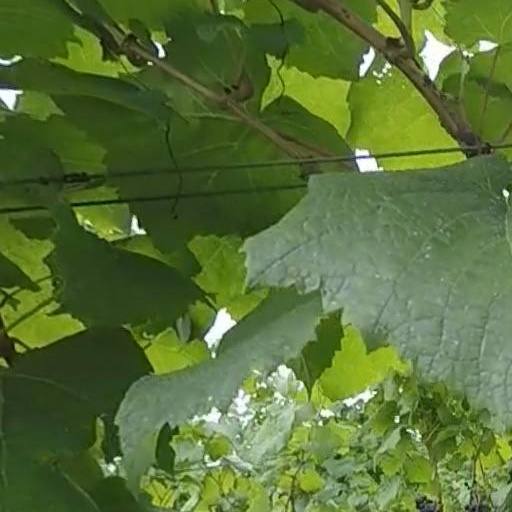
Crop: grape